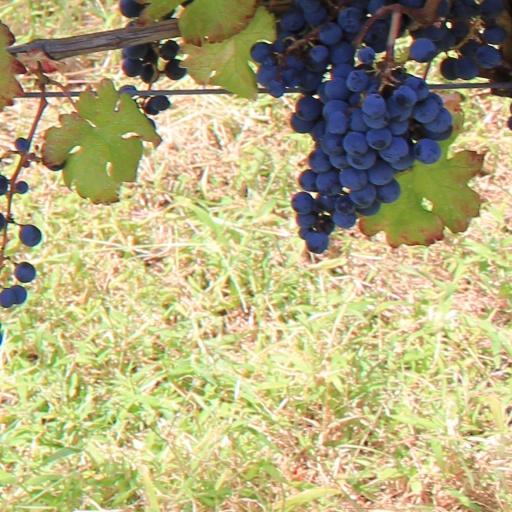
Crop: grape